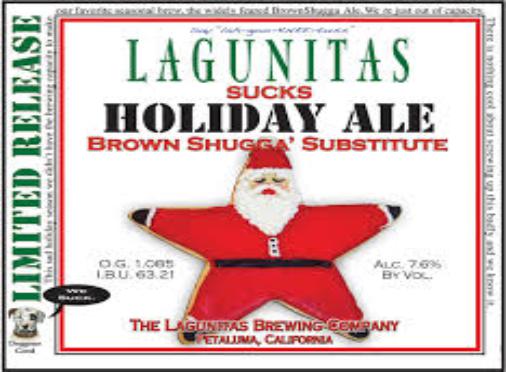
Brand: Lagunitas
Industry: Food